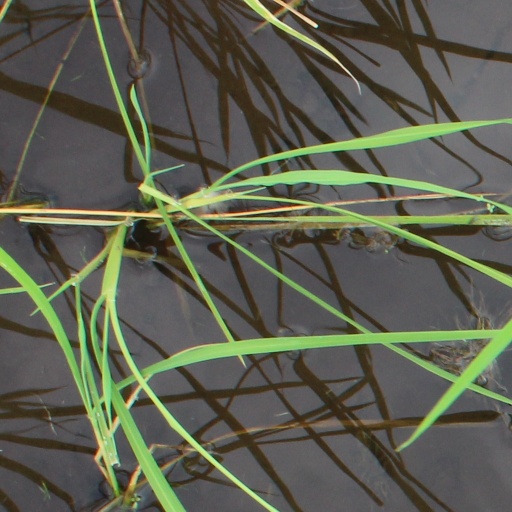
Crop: rice